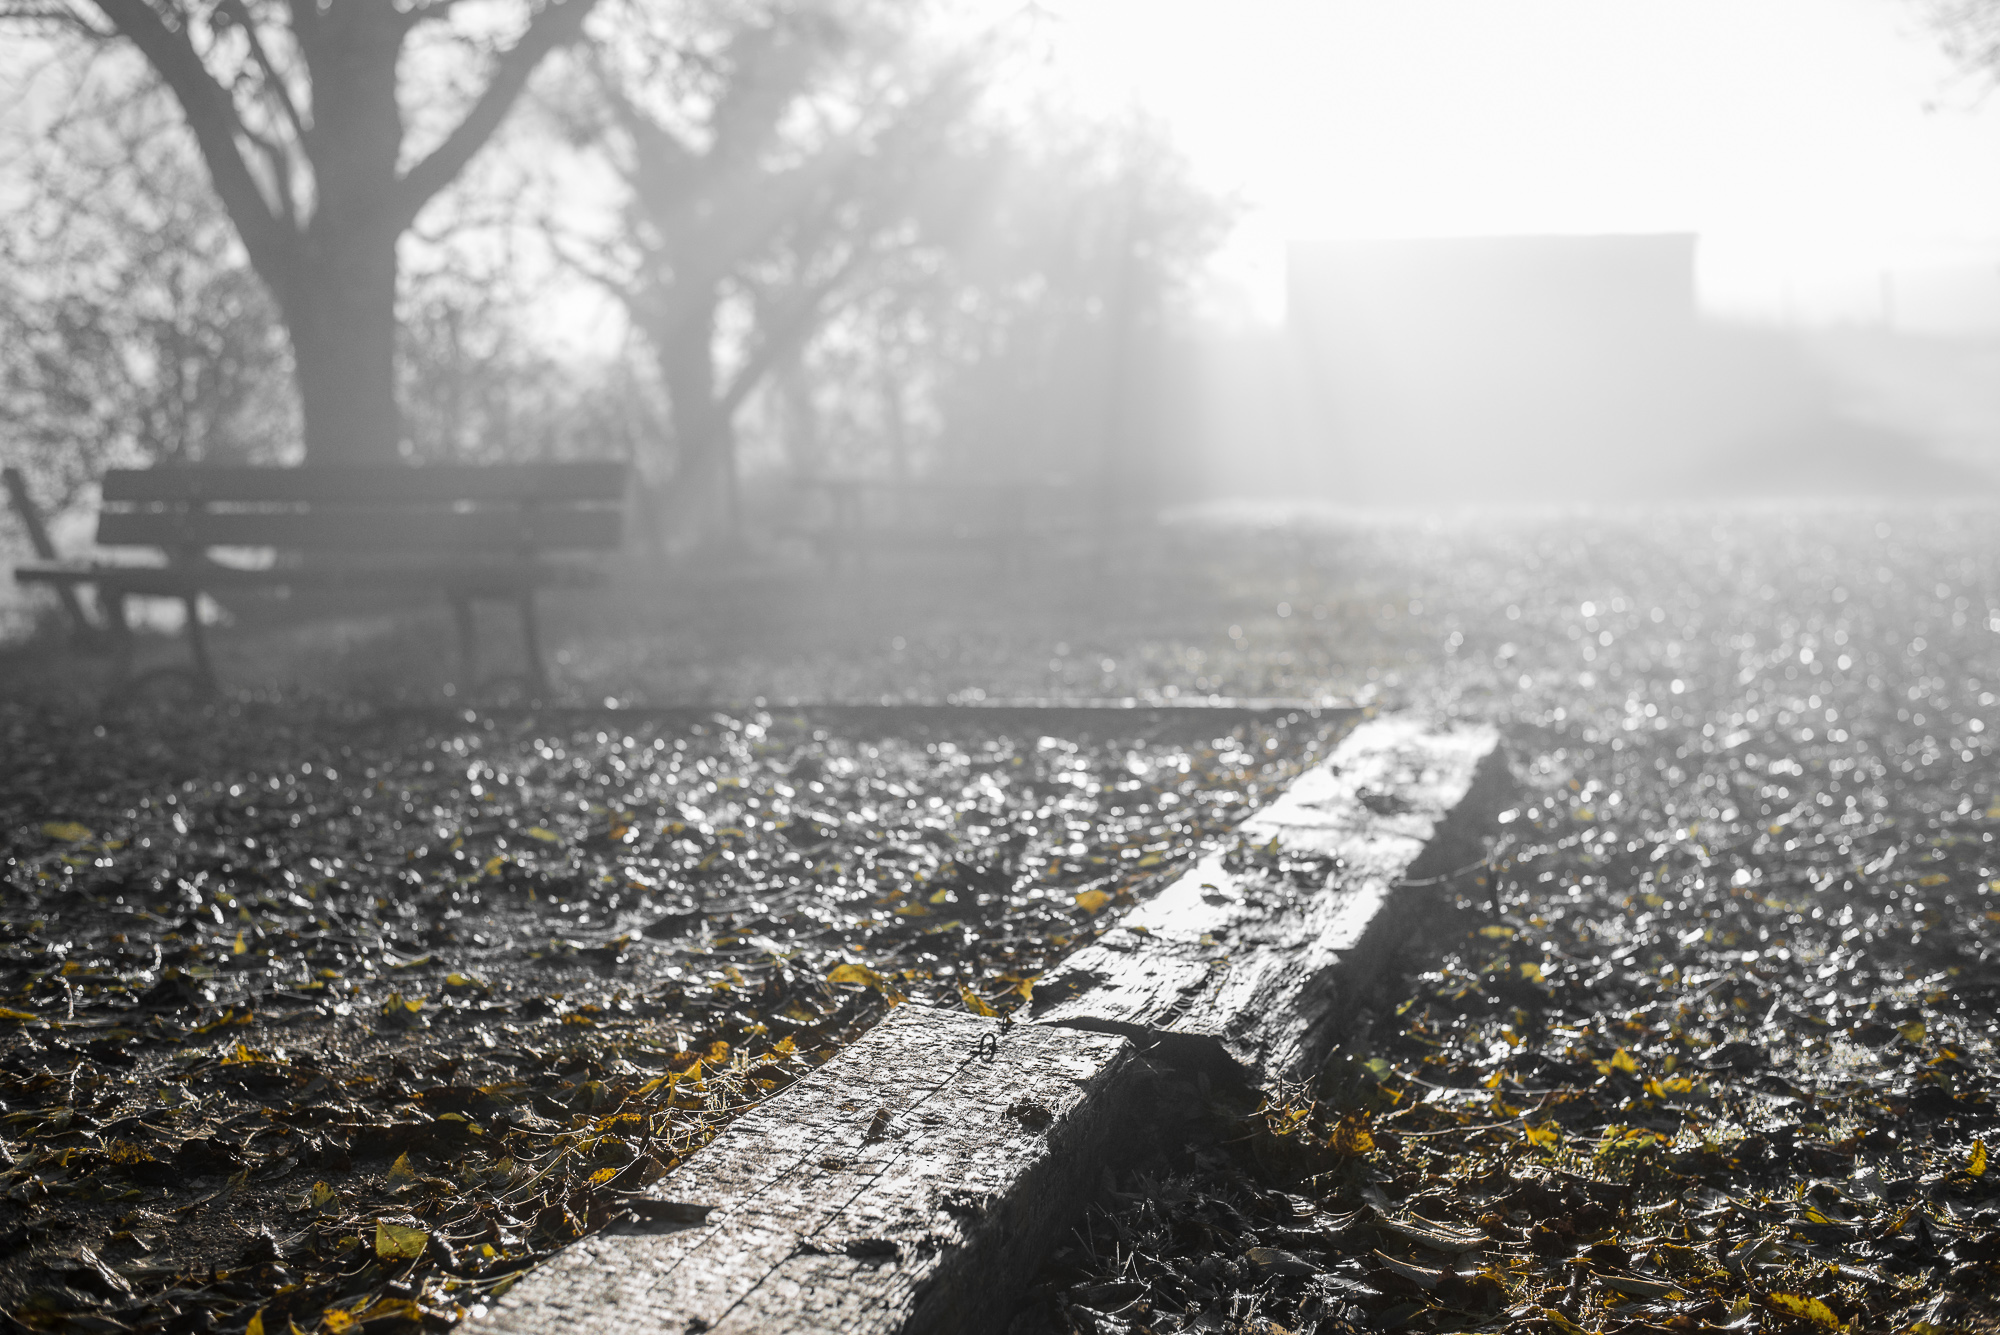
sunlight, morning, europe, weather, nikon, season, nikkor, d750, curuyann, dijon, curu, atmospheric phenomenon